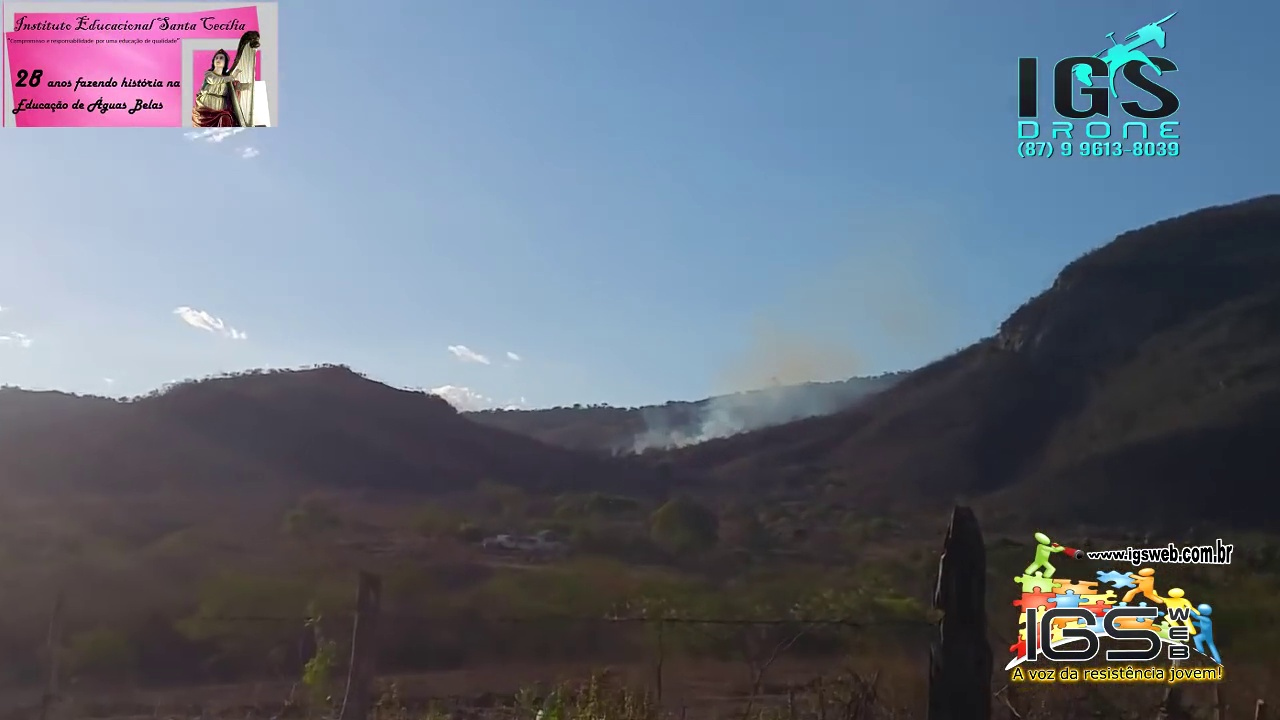
Fire: no
Smoke: yes